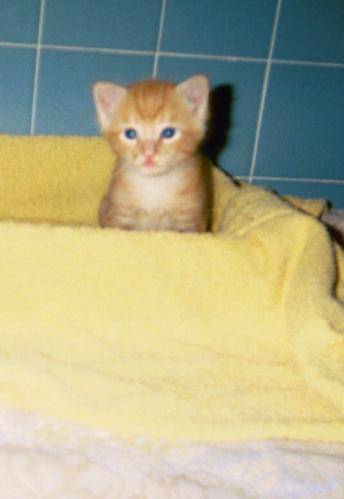
Label: cat